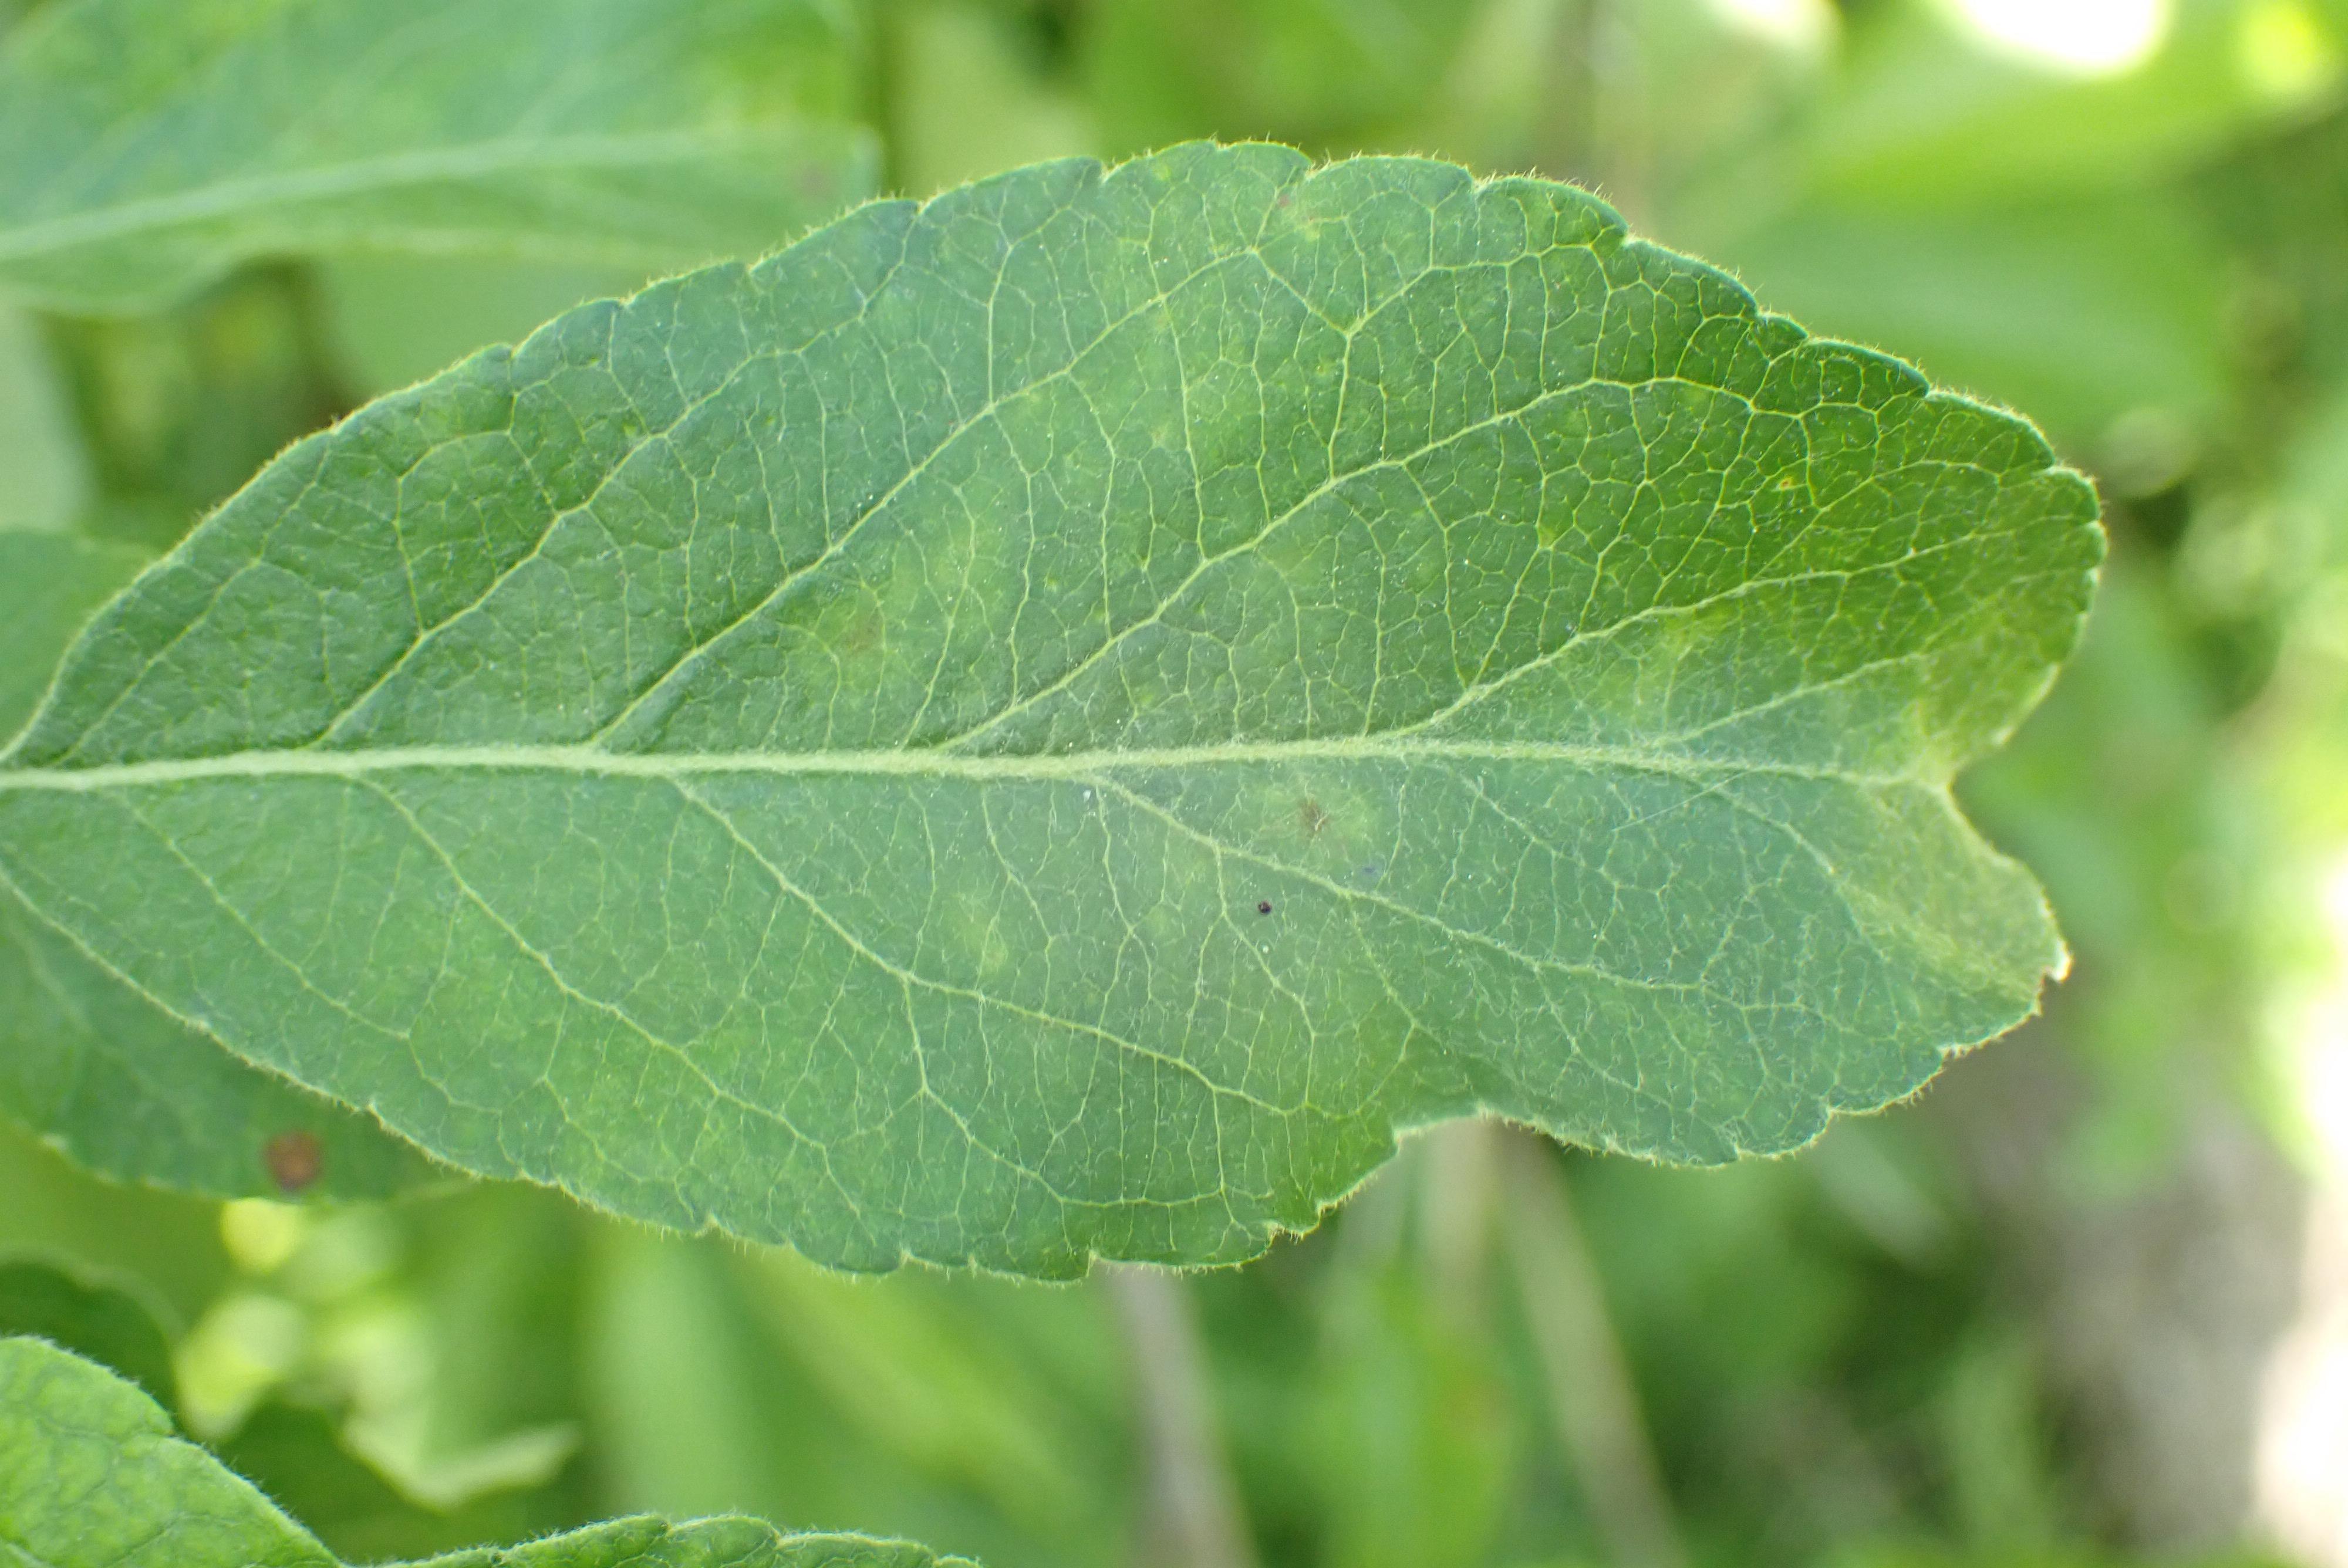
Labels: scab